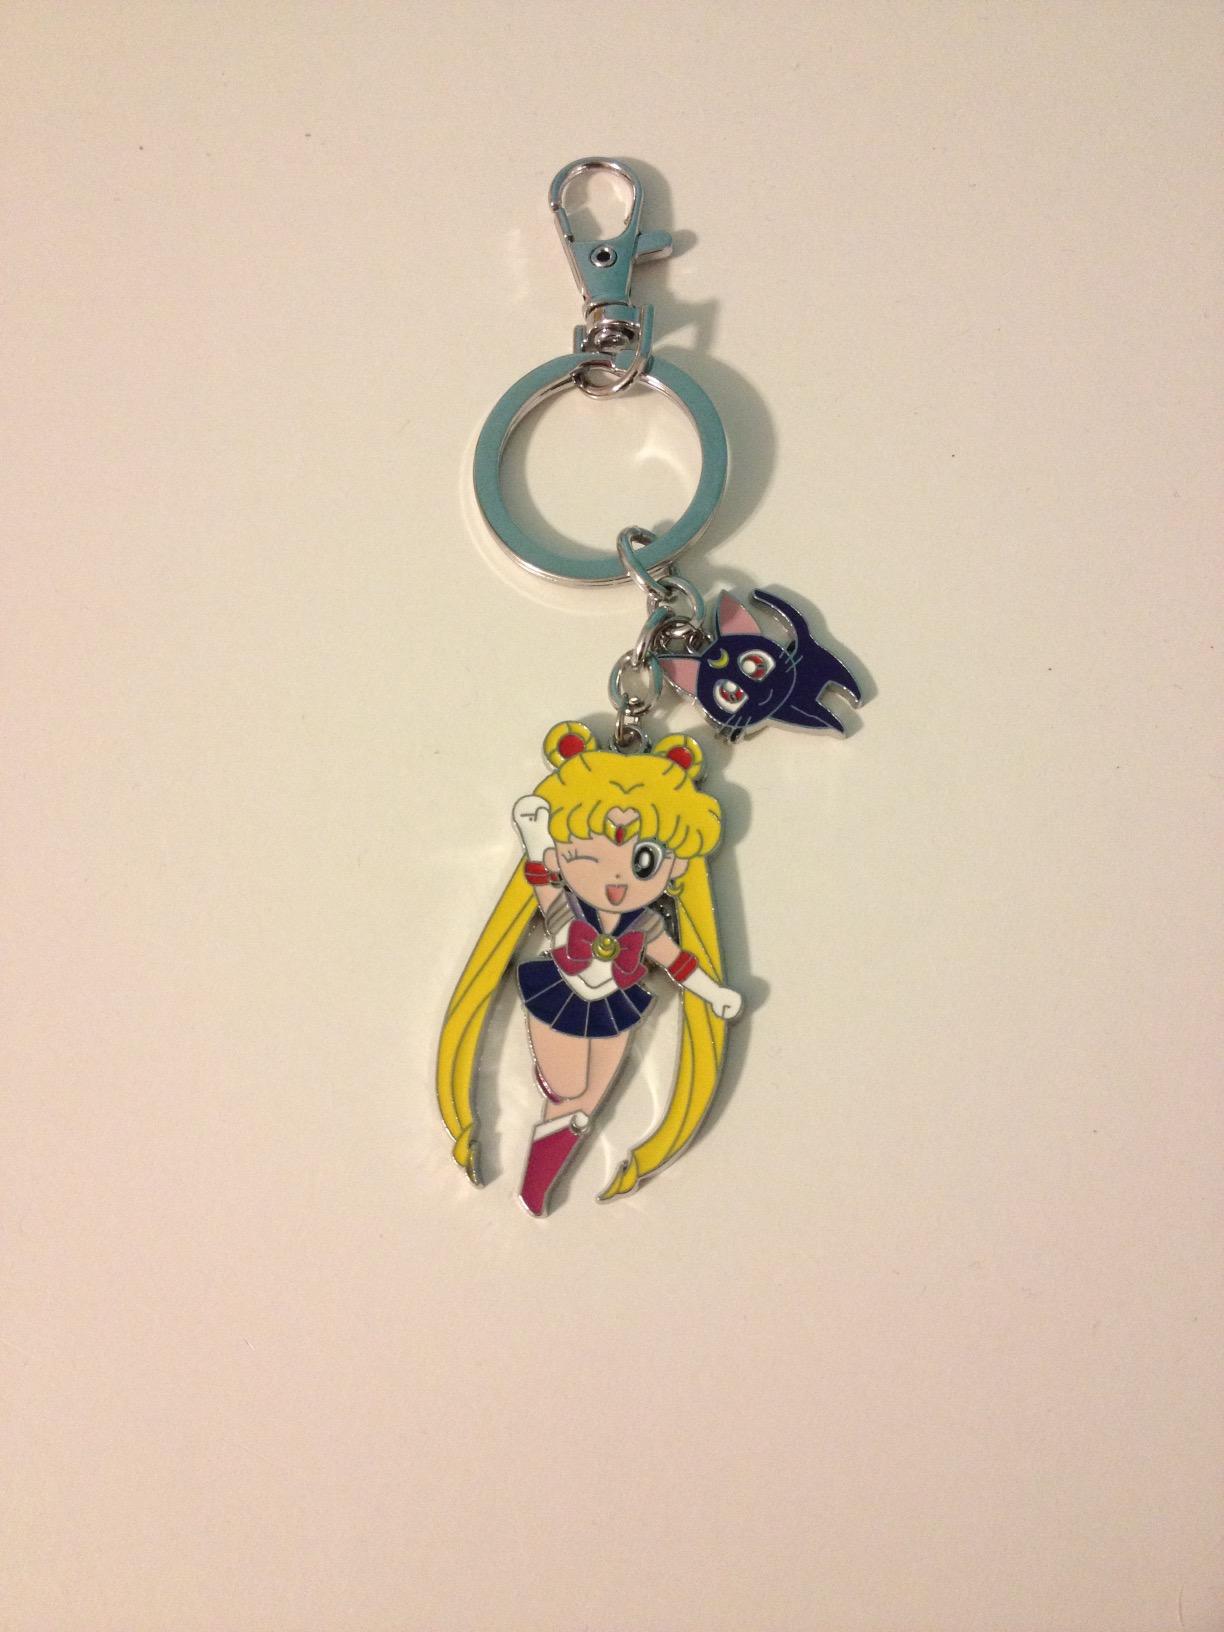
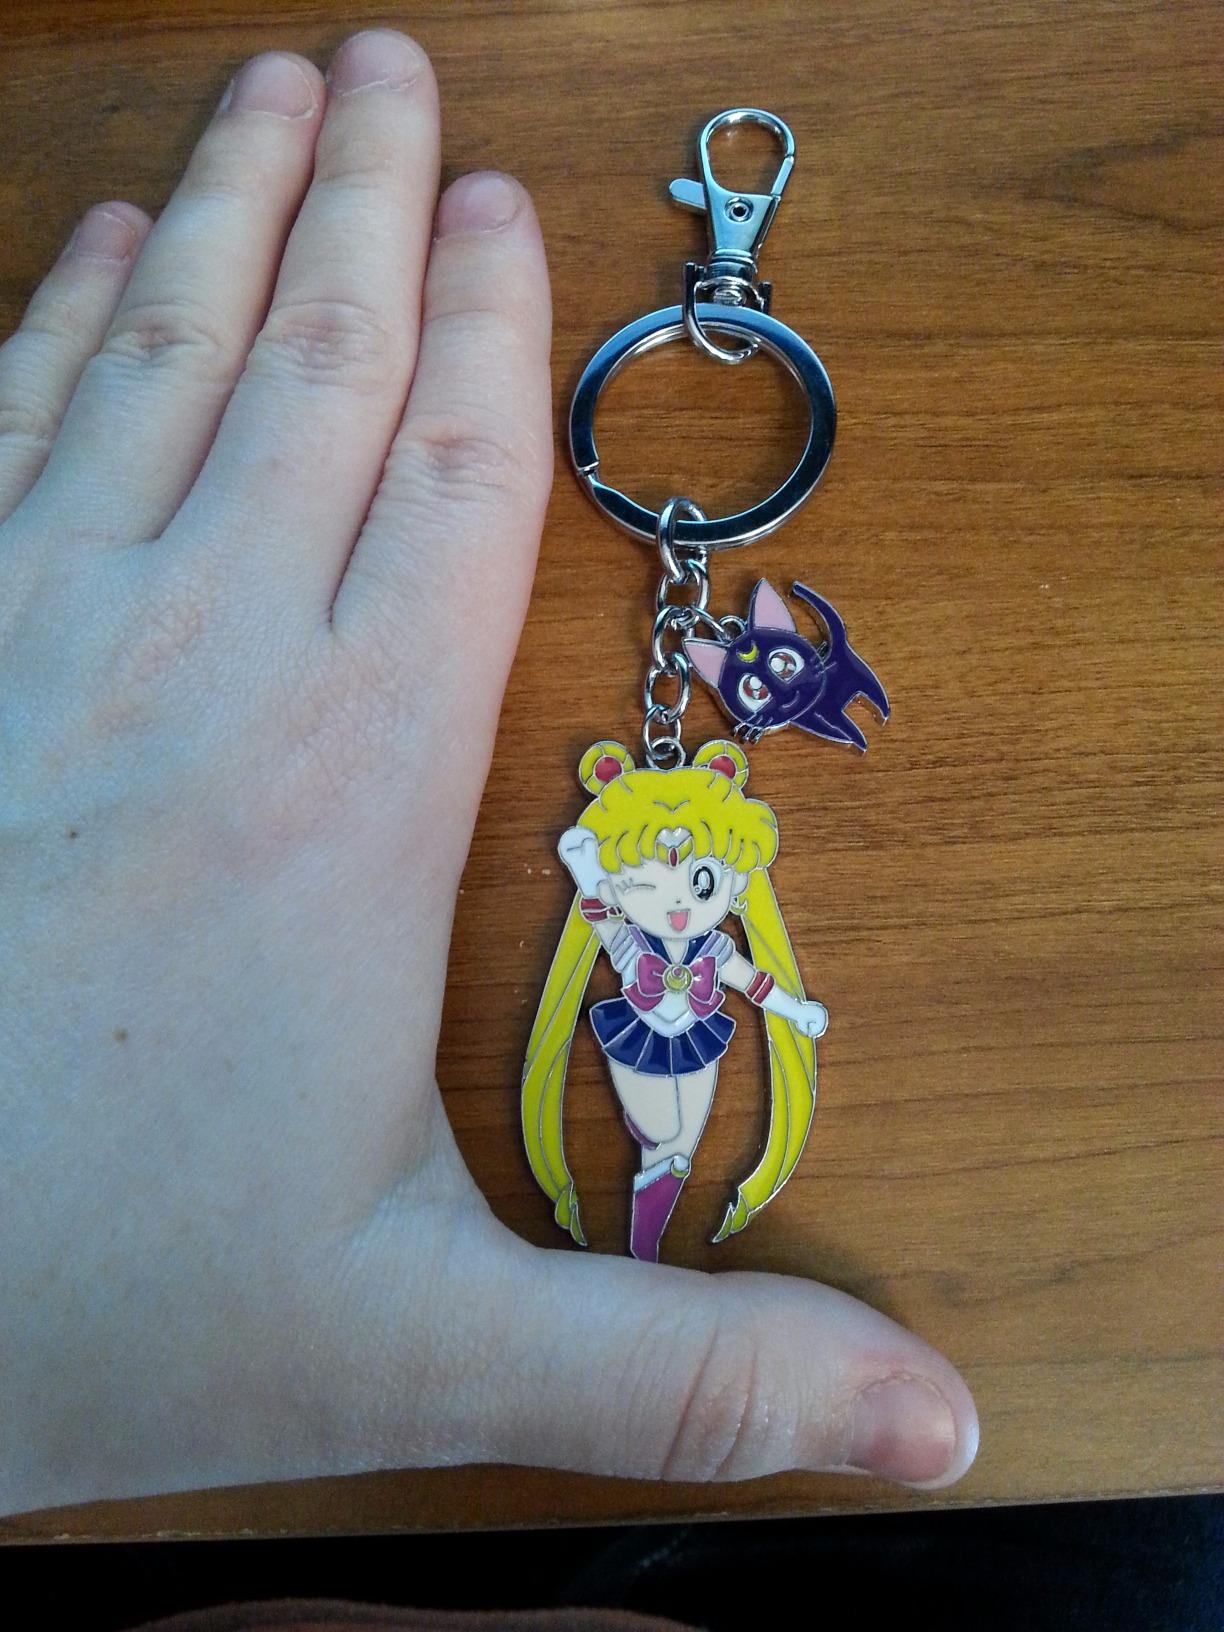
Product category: accessories_keychain
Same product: yes